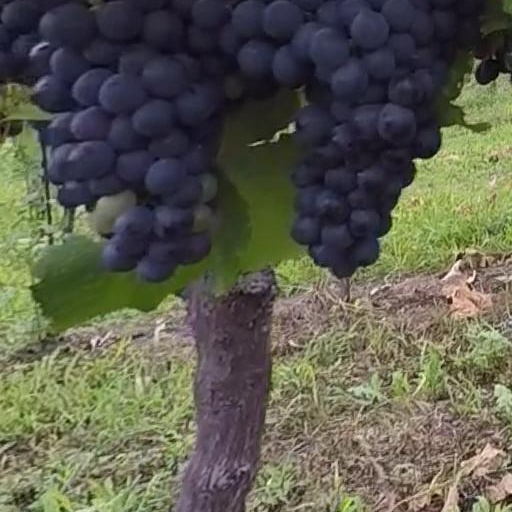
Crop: grape